Bylong Valley Way

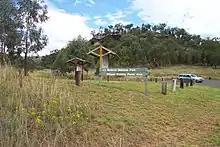
Phipps Cutting picnic area

Access to the Wollemi National Park and Goulburn River National Park is available at various points along the road between the Golden Highway and Bylong. Over Coxs Gap, the Bylong Valley Way is flanked by the two national parks. Camping areas are available in the Wollemi National Park on the western side of Coxs Gap, and the Phipps Cutting picnic area between Baerami and Widden Creek provides an entry point for hiking in the Wollemi National Park.